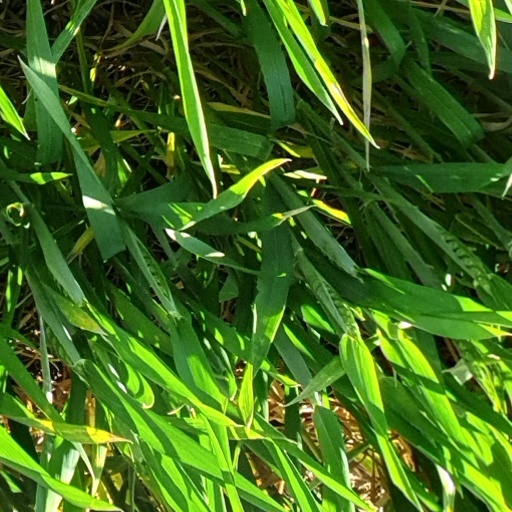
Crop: wheat